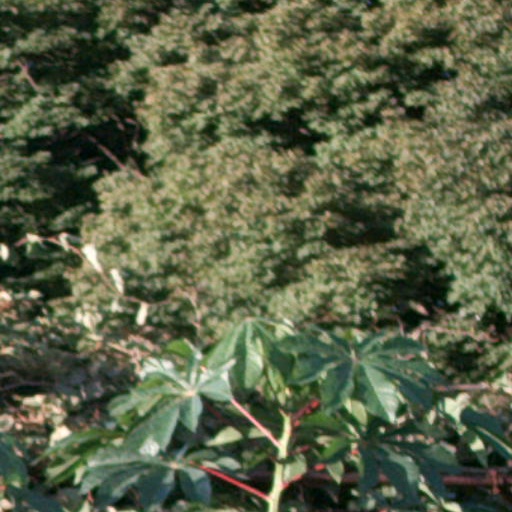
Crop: cassava